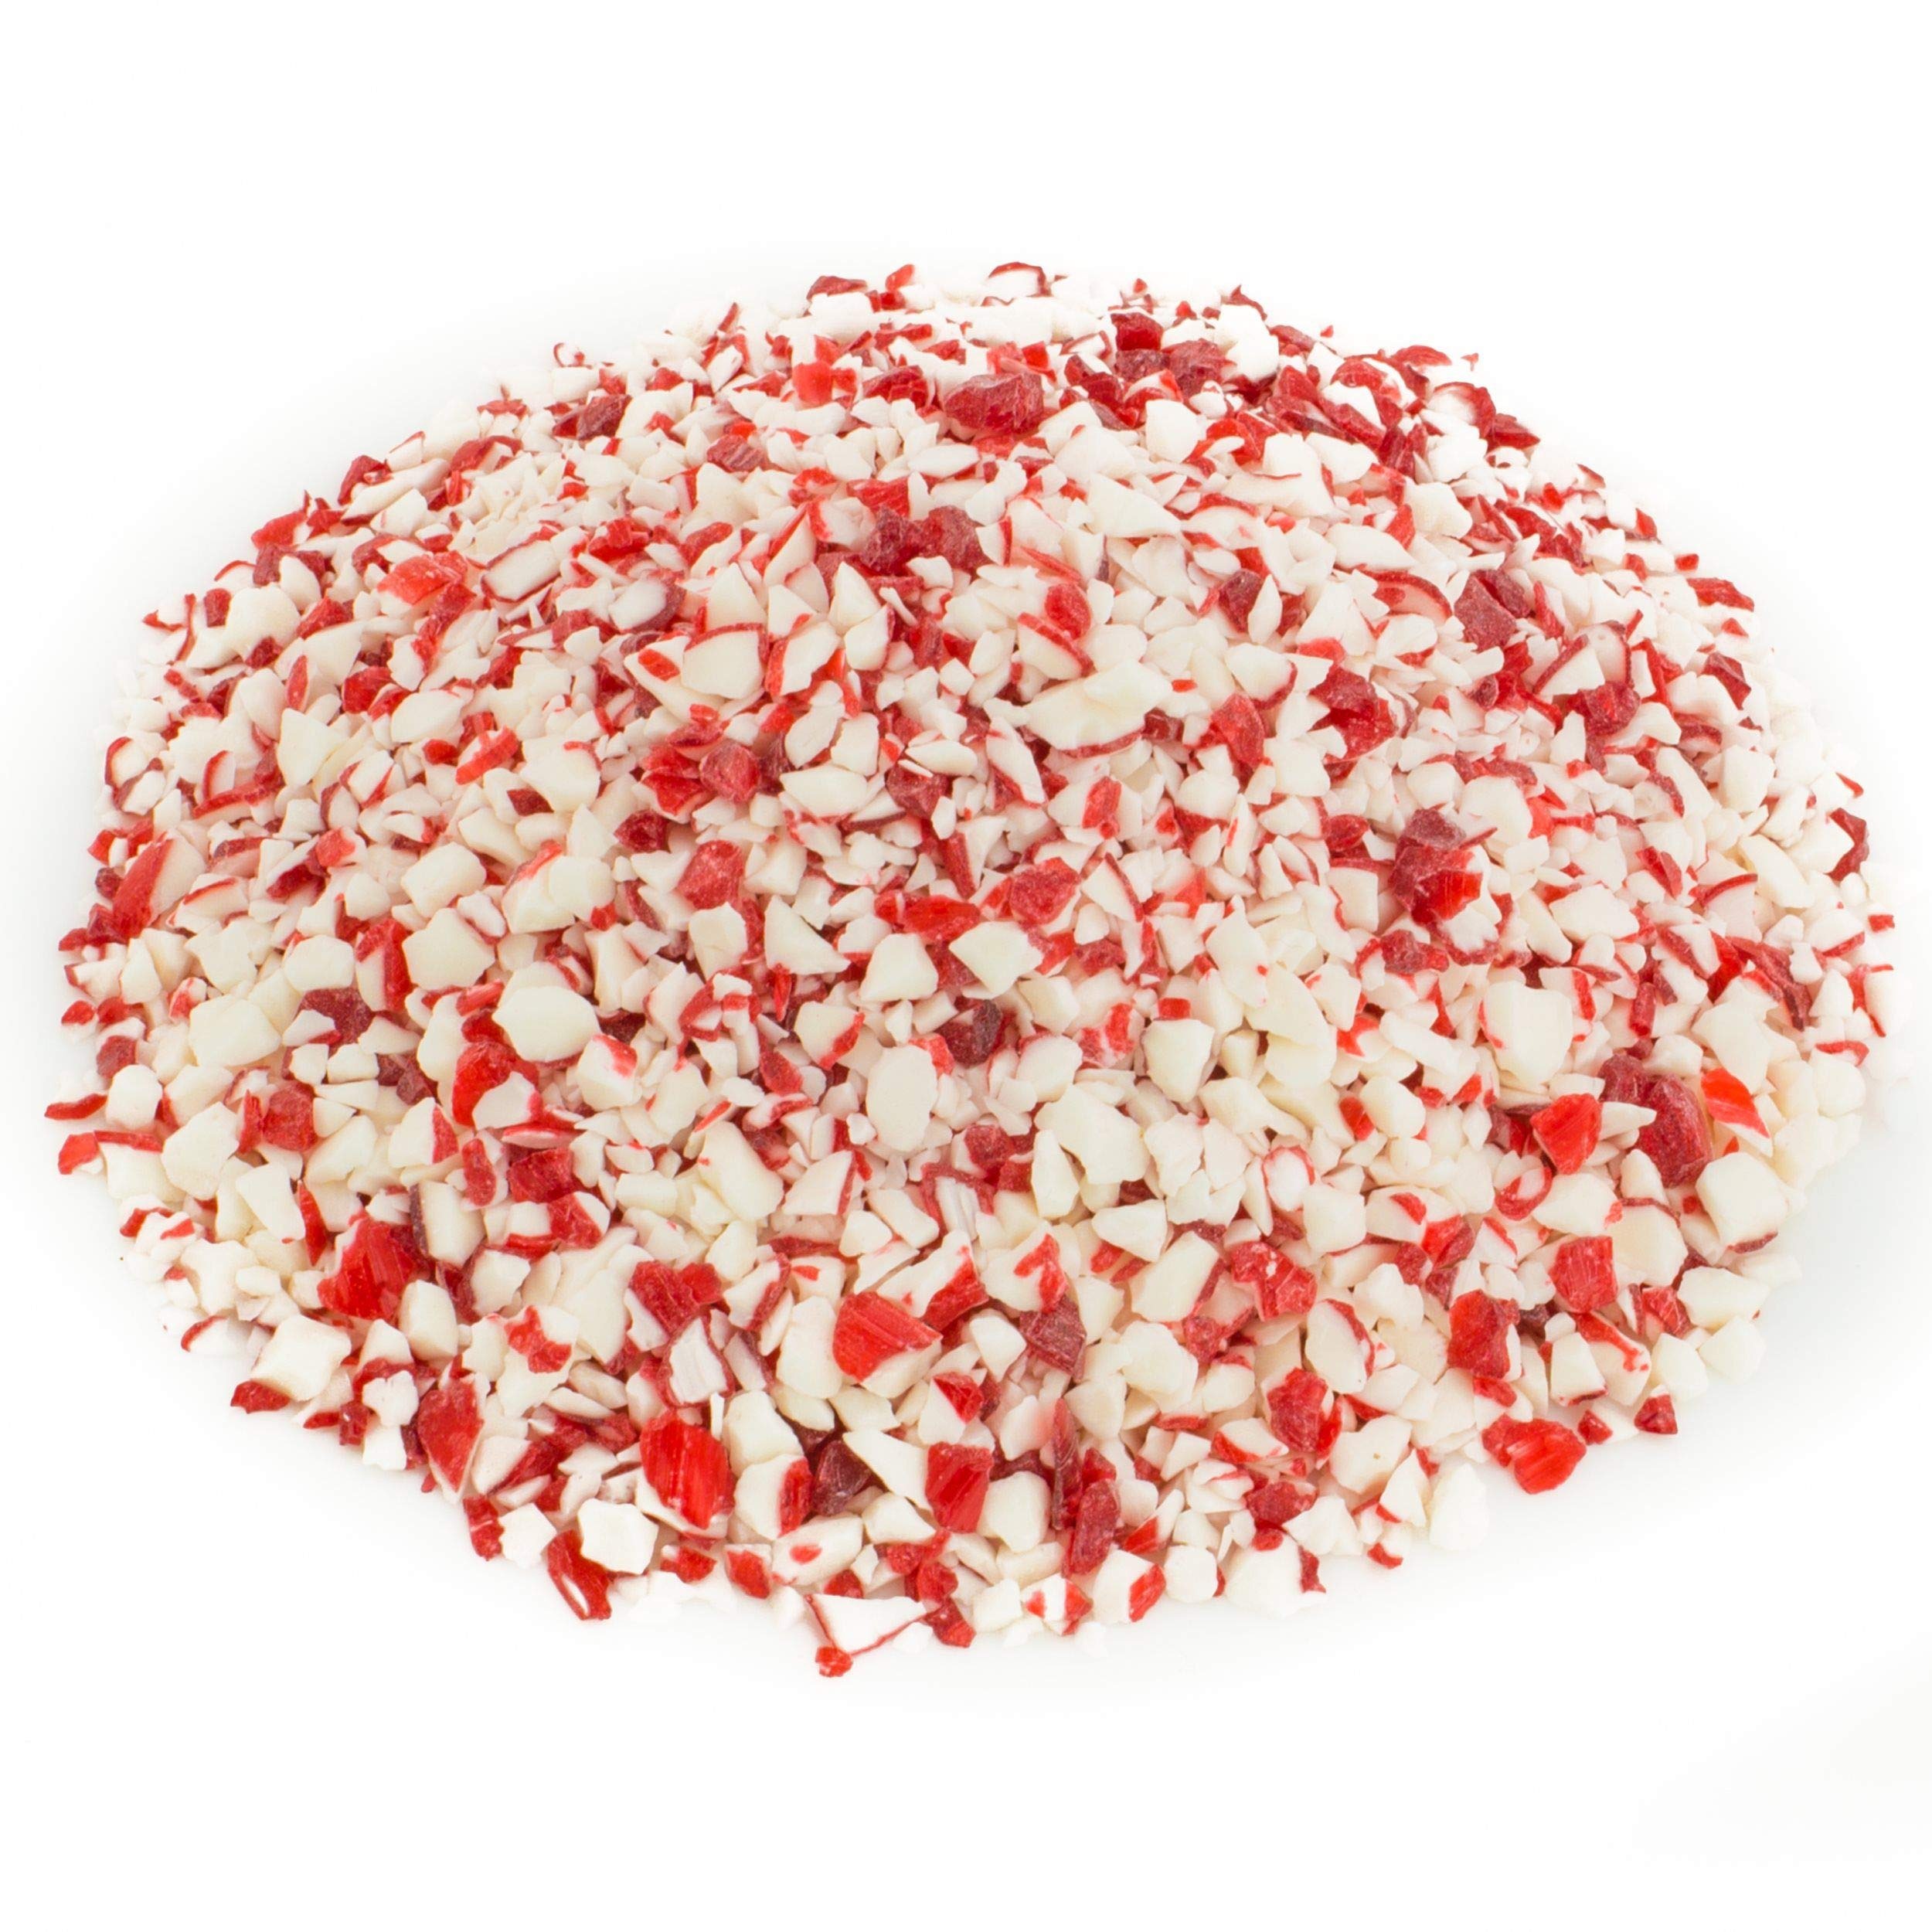
Item Name: Crushed Peppermint Candy 2 LBS
Value: 32.0
Unit: Fl Oz

Price: 29.8